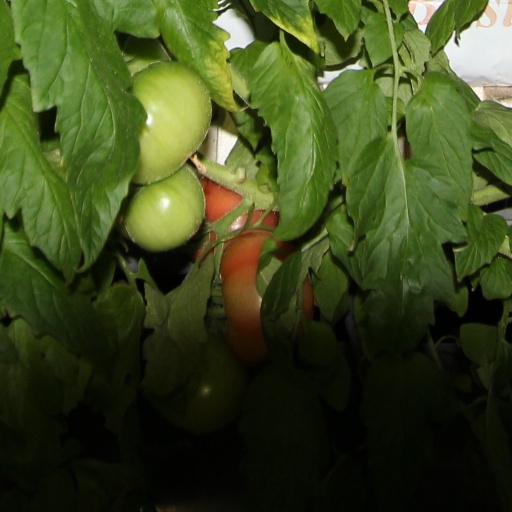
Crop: tomato